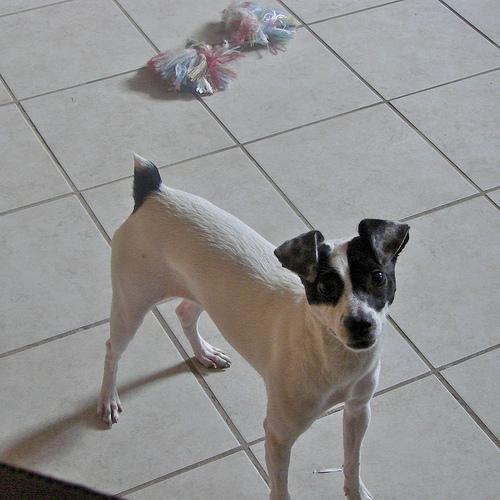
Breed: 237-n000095-toy_terrier